Mojikō Station

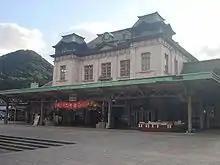
Mojikō Station in January 2005

Mojikō Station is served by the Kagoshima Main Line. The station is located close to Kyushu Railway History Museum Station on the Mojikō Retro Scenic Line operated by Heichiku.